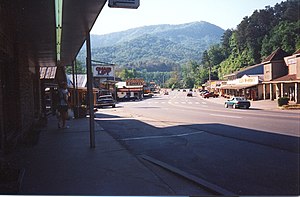
Cherokee / Cherokeserne i dag / Eastern Band of Cherokee Nation
Hovedgaden i Cherokee, North Carolina. Hovedstad for Eastern Band of Cherokee Nation
Cherokee-indianerne eller cherokeserne, som de ofte kaldes på dansk, er en stamme af oprindelige amerikanere. Stammen var en af de fem civiliserede stammer og boede, da spanierne kom til Amerika i det, der i dag er det sydøstlige USA. Cherokeserne er en af de stammer i det nuværende USA, der har sit eget skriftssystem, opfundet omkring 1821 af Sequoyah.